Grand Slam (figure skating)

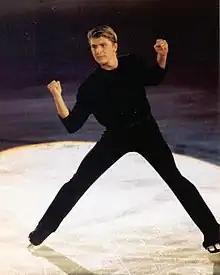
Alexei Yagudin

To date, eighteen single skaters and twenty-four couples have completed the Career Grand Slam. Of these skaters, one couple has achieved a quadruple Career Grand Slam, two single skaters and one couple have achieved a triple Career Grand Slam, and four single skaters and five couples have achieved a double Career Grand Slam.